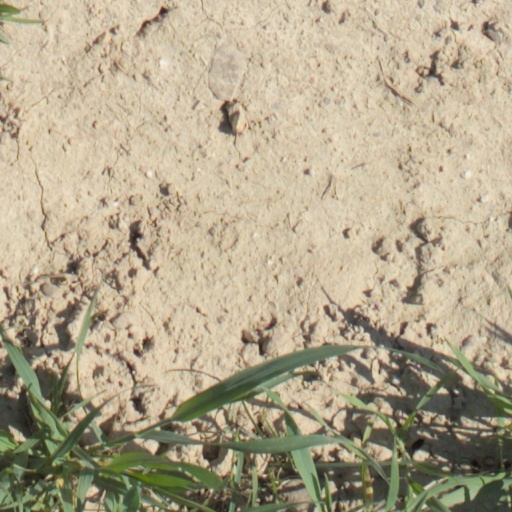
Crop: wheat